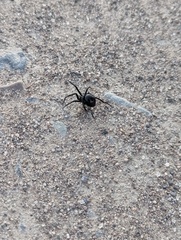
Species: Lactrodectus_hesperus